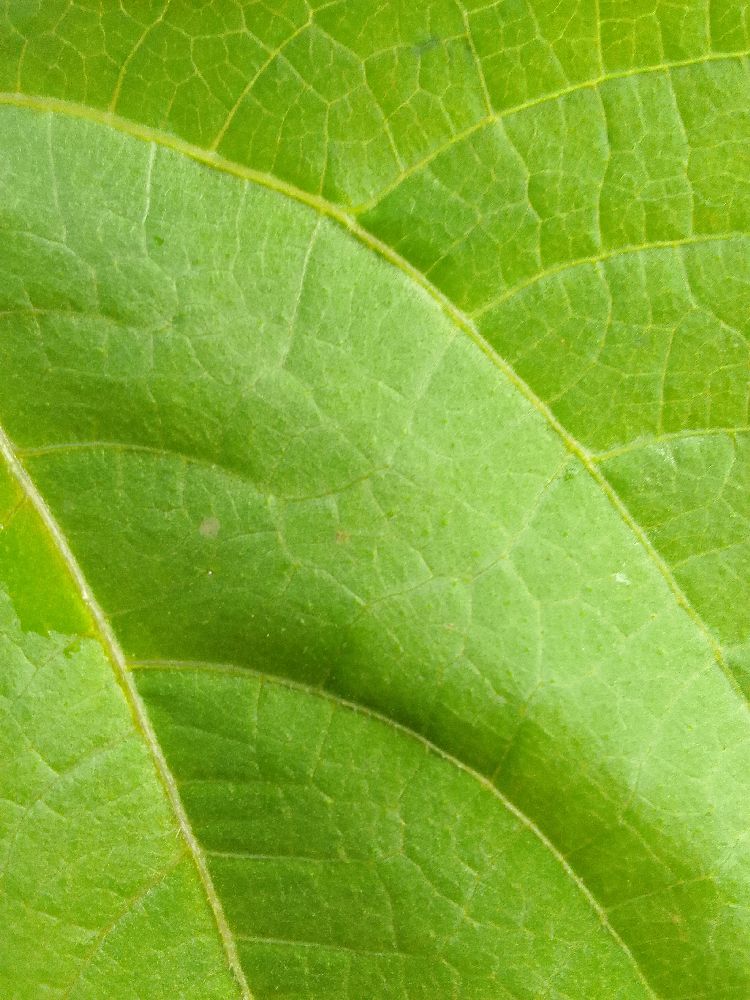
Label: healthy